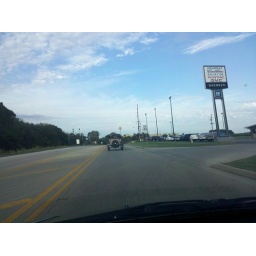
Saw this old Model T car driving on the road in front of me, so I got some pictures.